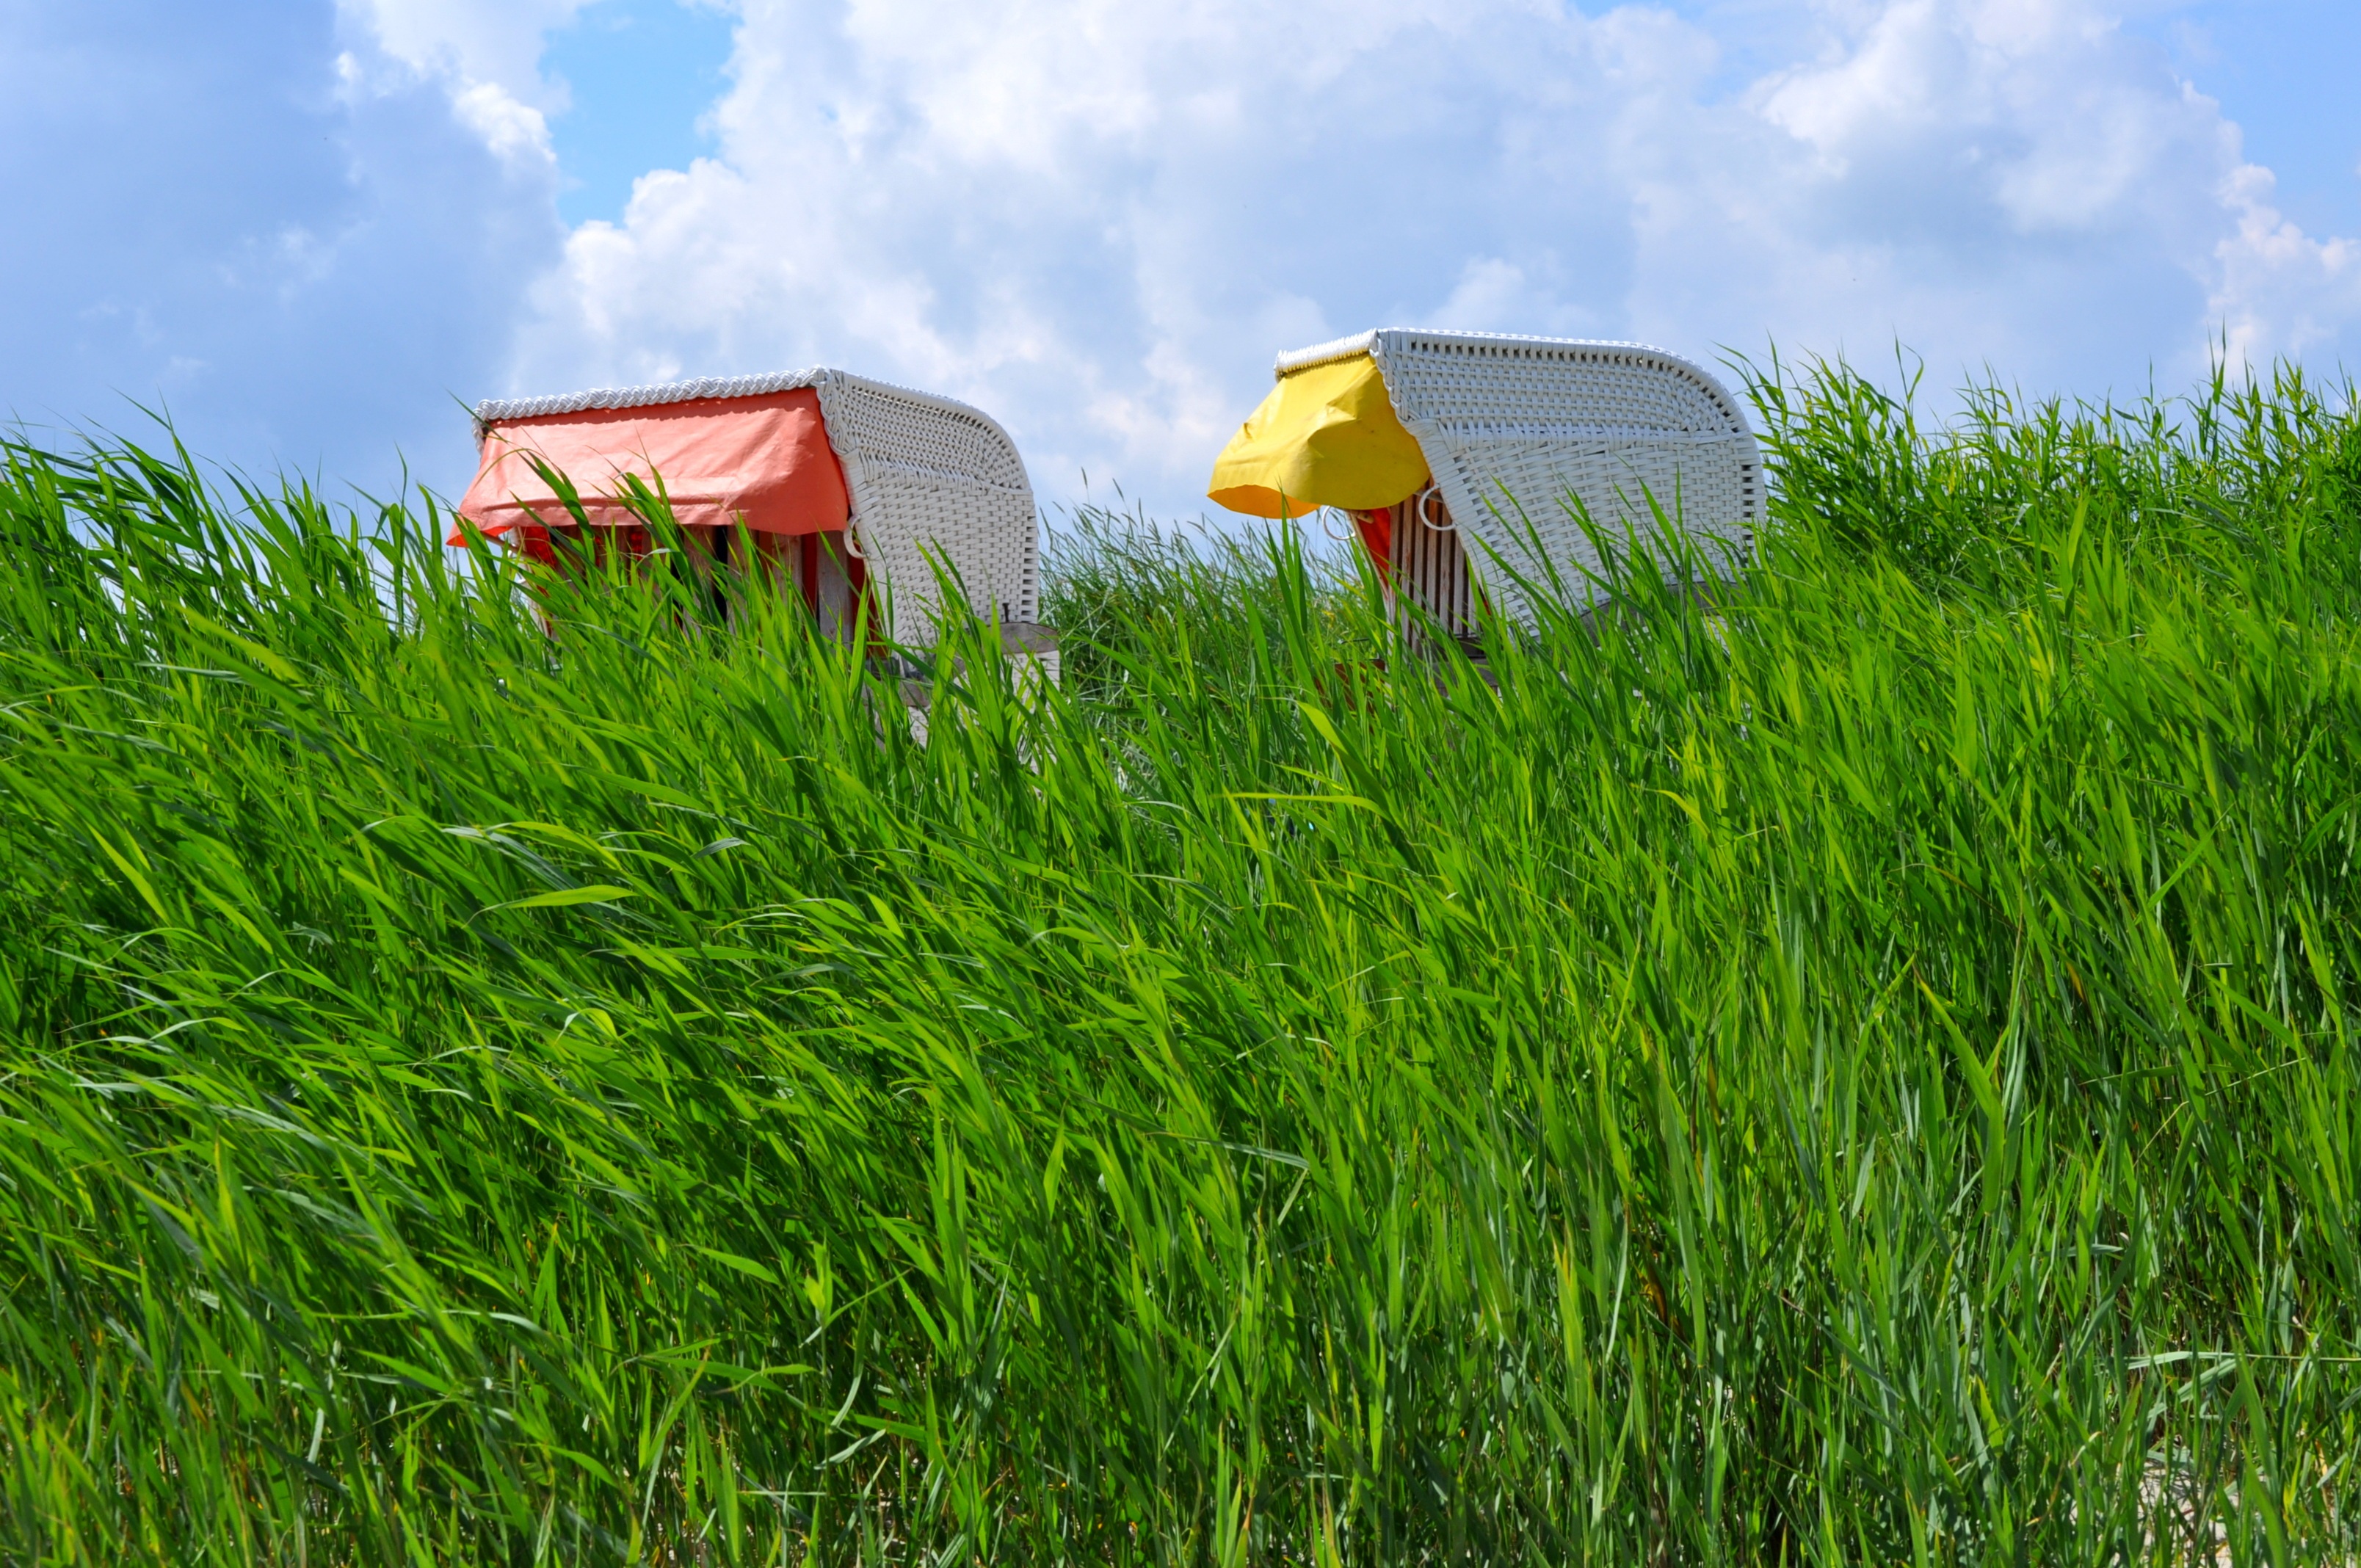
beach, grass, plant, field, farm, lawn, meadow, prairie, dune, flower, summer, green, crop, pasture, holiday, rest, agriculture, plain, grassland, private, hidden, north sea, ecosystem, grasses, rural area, beach chair, clubs, paddy field, summer holiday, grass family